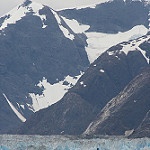
Scene: Outdoor